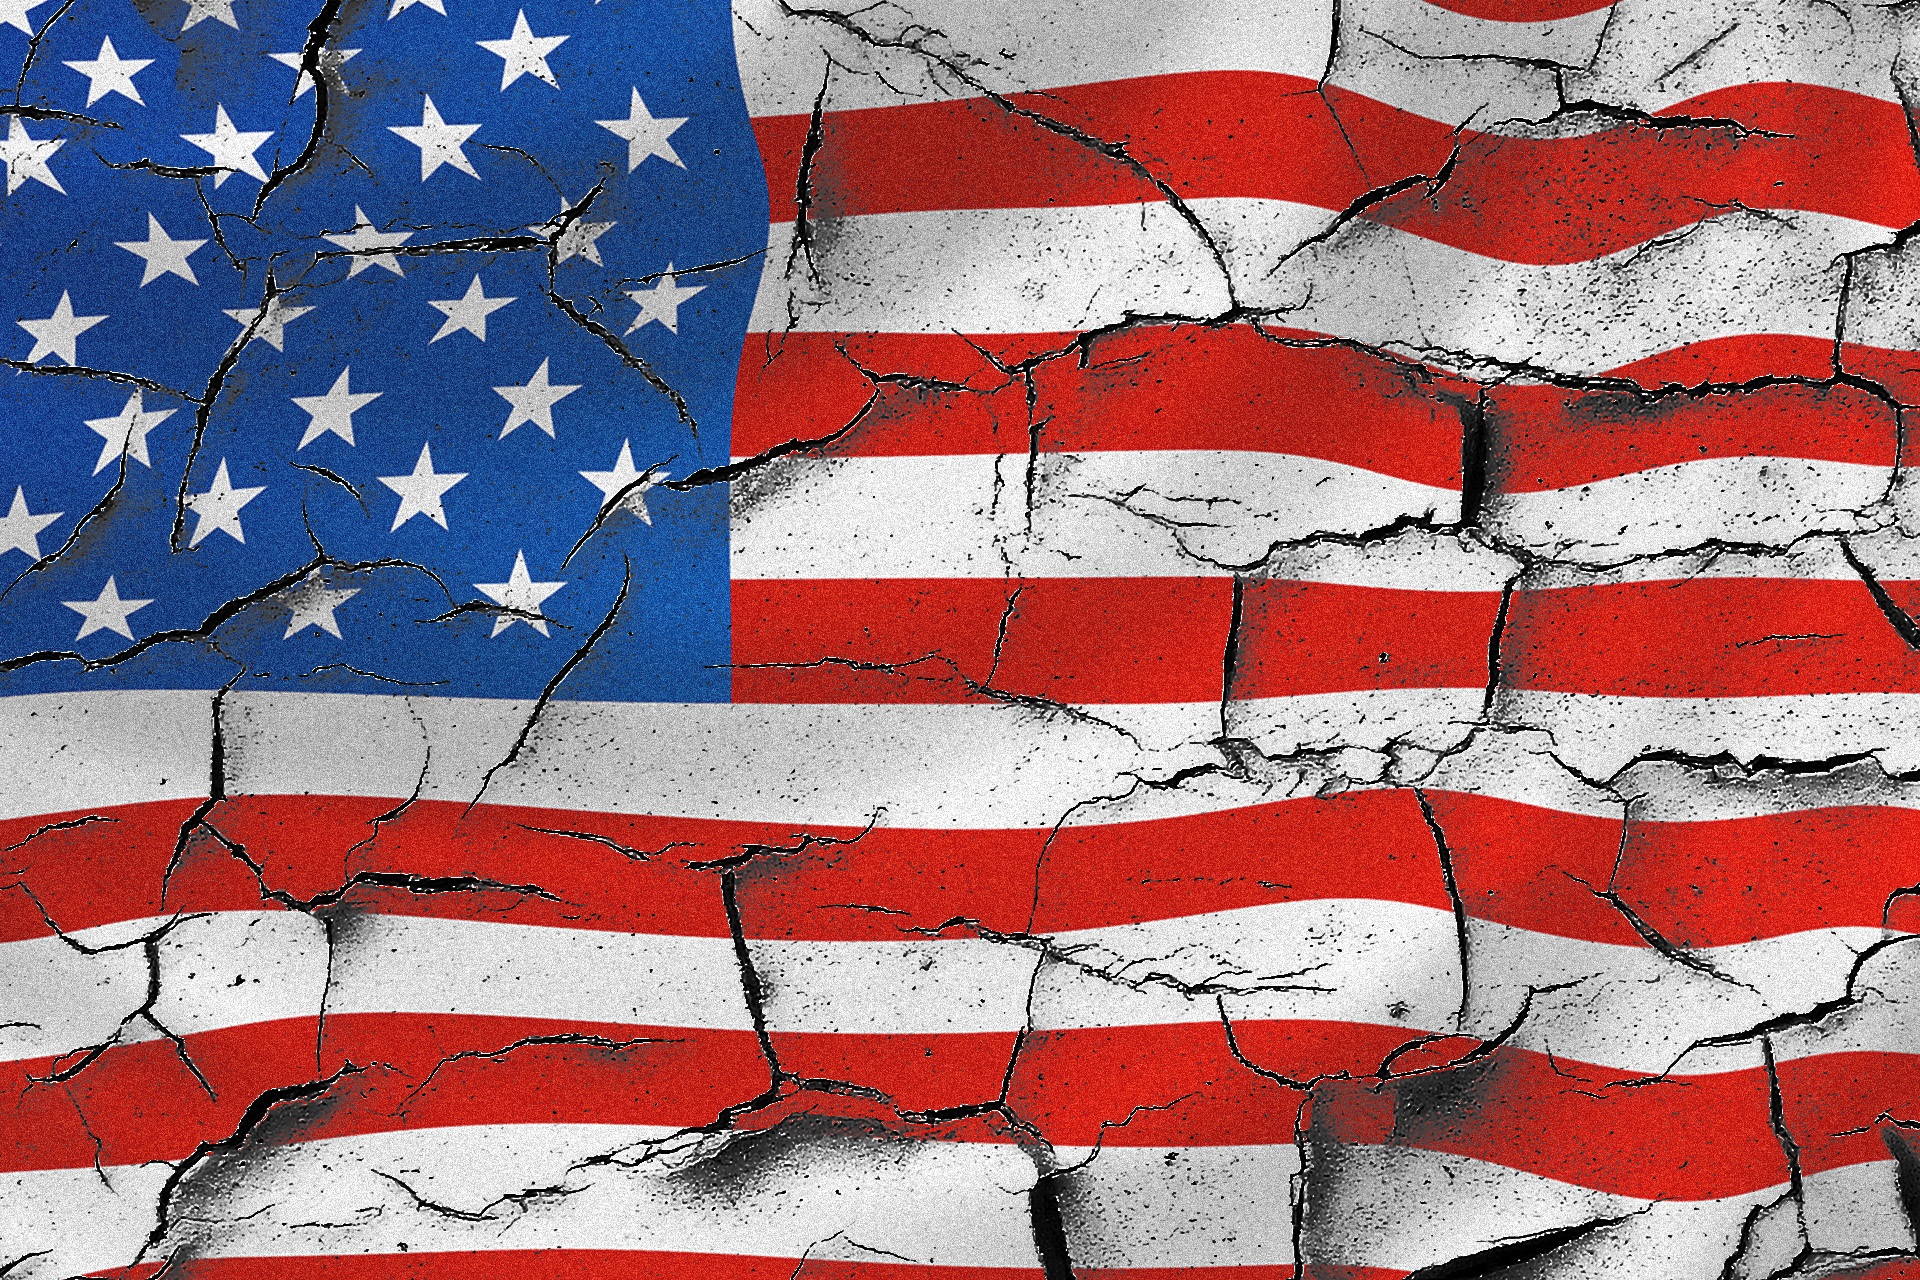
texture, wall, pattern, line, red, flag, usa, american flag, freedom, circle, patriotism, font, art, july, american, patriot, design, stripes, symmetry, united, 4th, independence, states, patriotic, modern art, flooring, american flag waving, american flag background, cracked usa flag